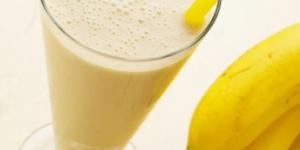
leche con platano